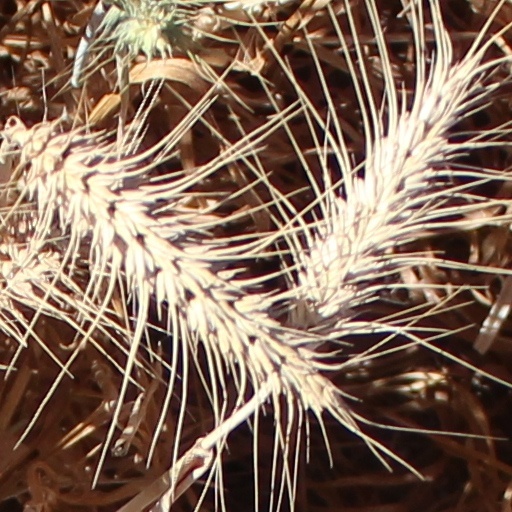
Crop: wheat